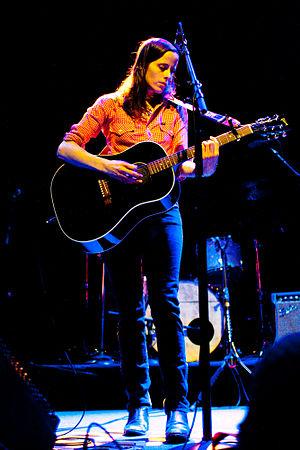
Sera Cahoone, née le 4 août 1975, est une autrice-compositrice et chanteuse américaine.